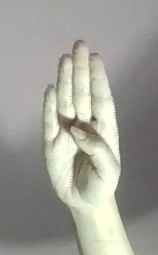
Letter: kaaf